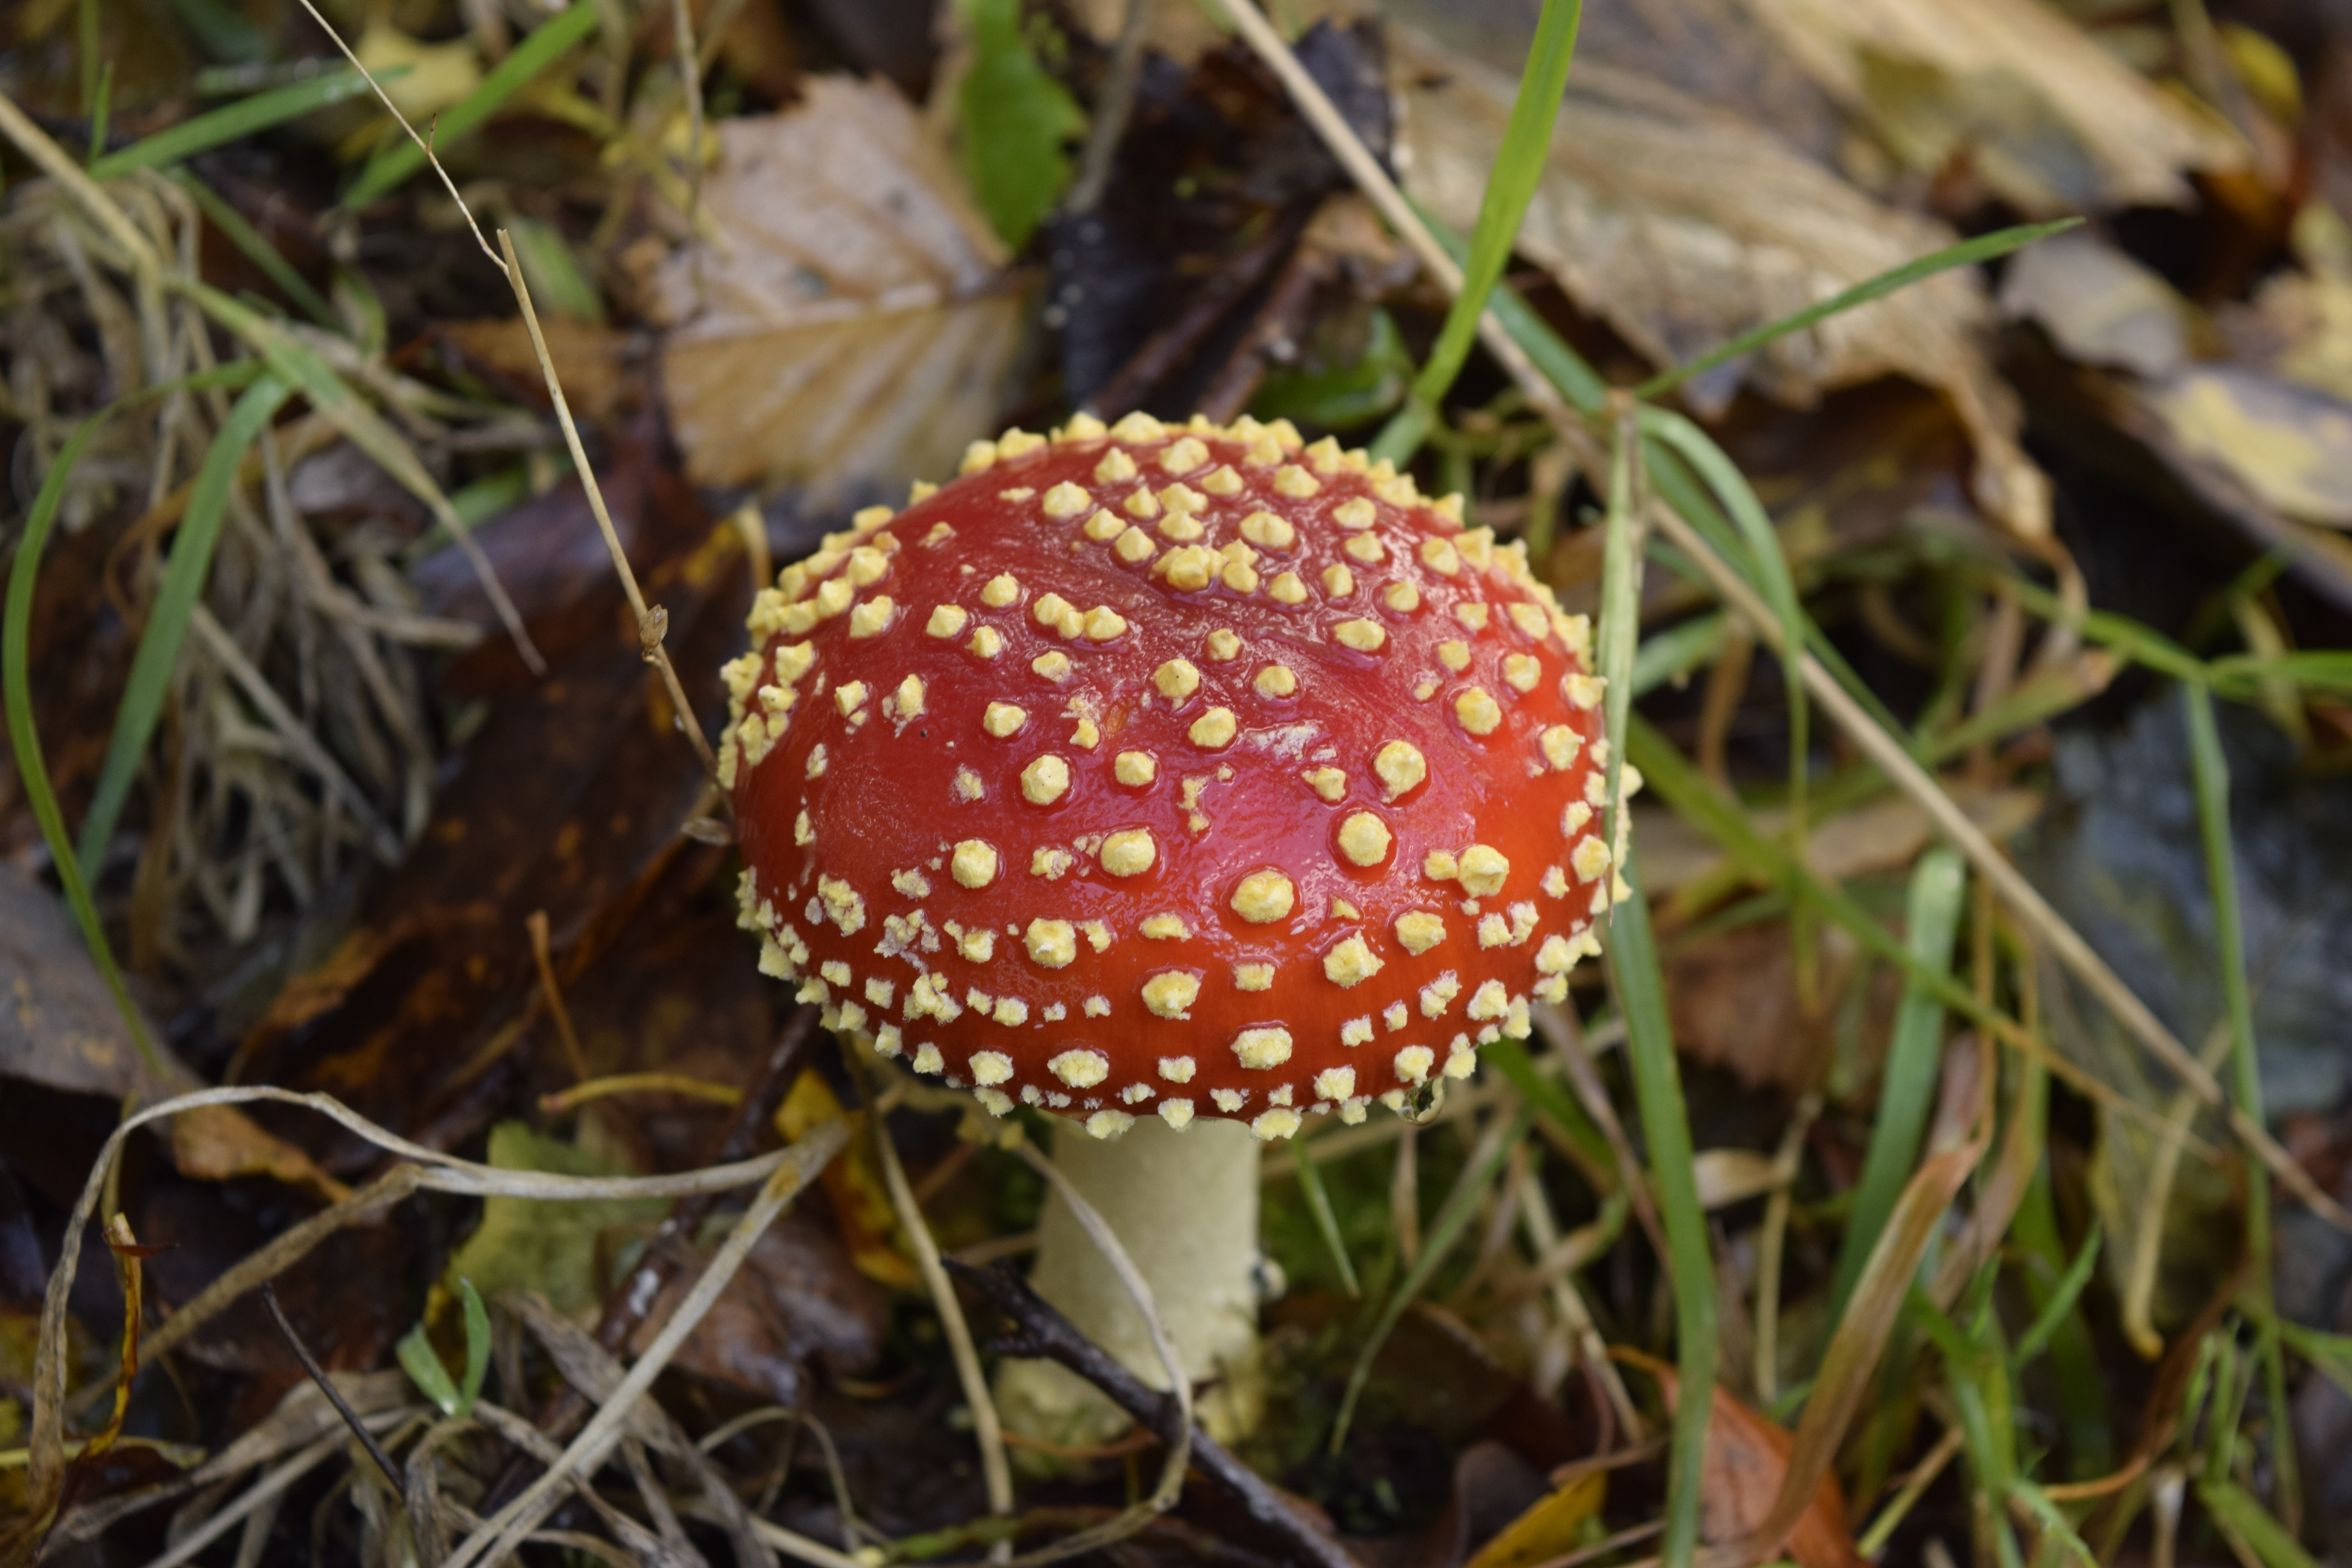
nature, flower, autumn, botany, mushroom, toadstool, flora, fauna, fungus, spotted, toxic, amanita, woodland, agaric, bolete, muscaria, macro photography, matsutake, edible mushroom, medicinal mushroom, agaricaceae, penny bun, fly amanita